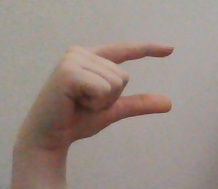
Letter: dal